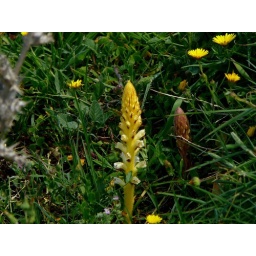
unknown yellow plant up valley near praia do amado